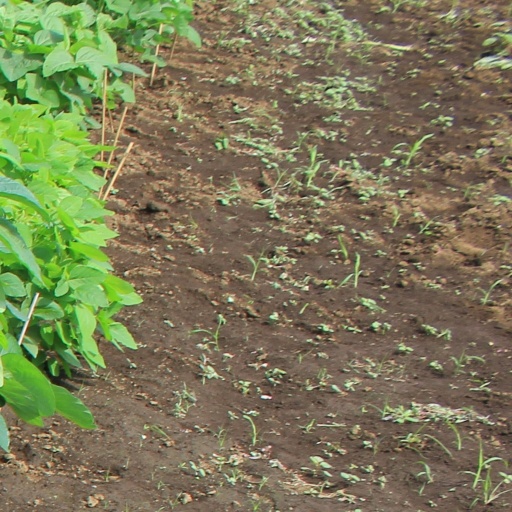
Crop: soybean